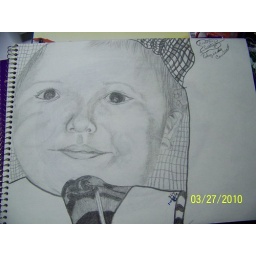
Graphite on paper cute drawing of my Grandson giving me his first smile while in his carseat By SYOHN